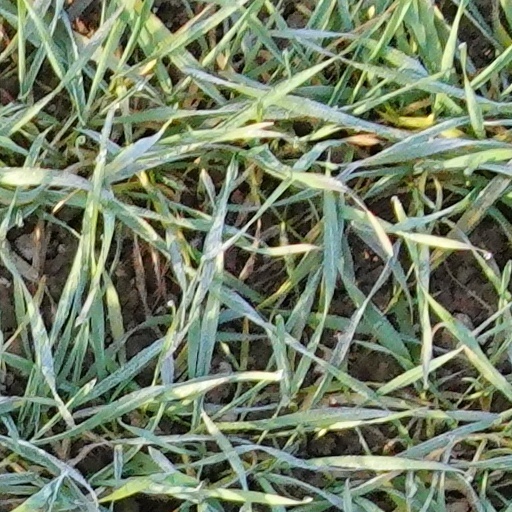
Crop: wheat